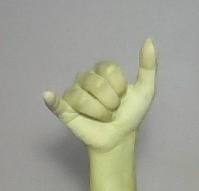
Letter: ya